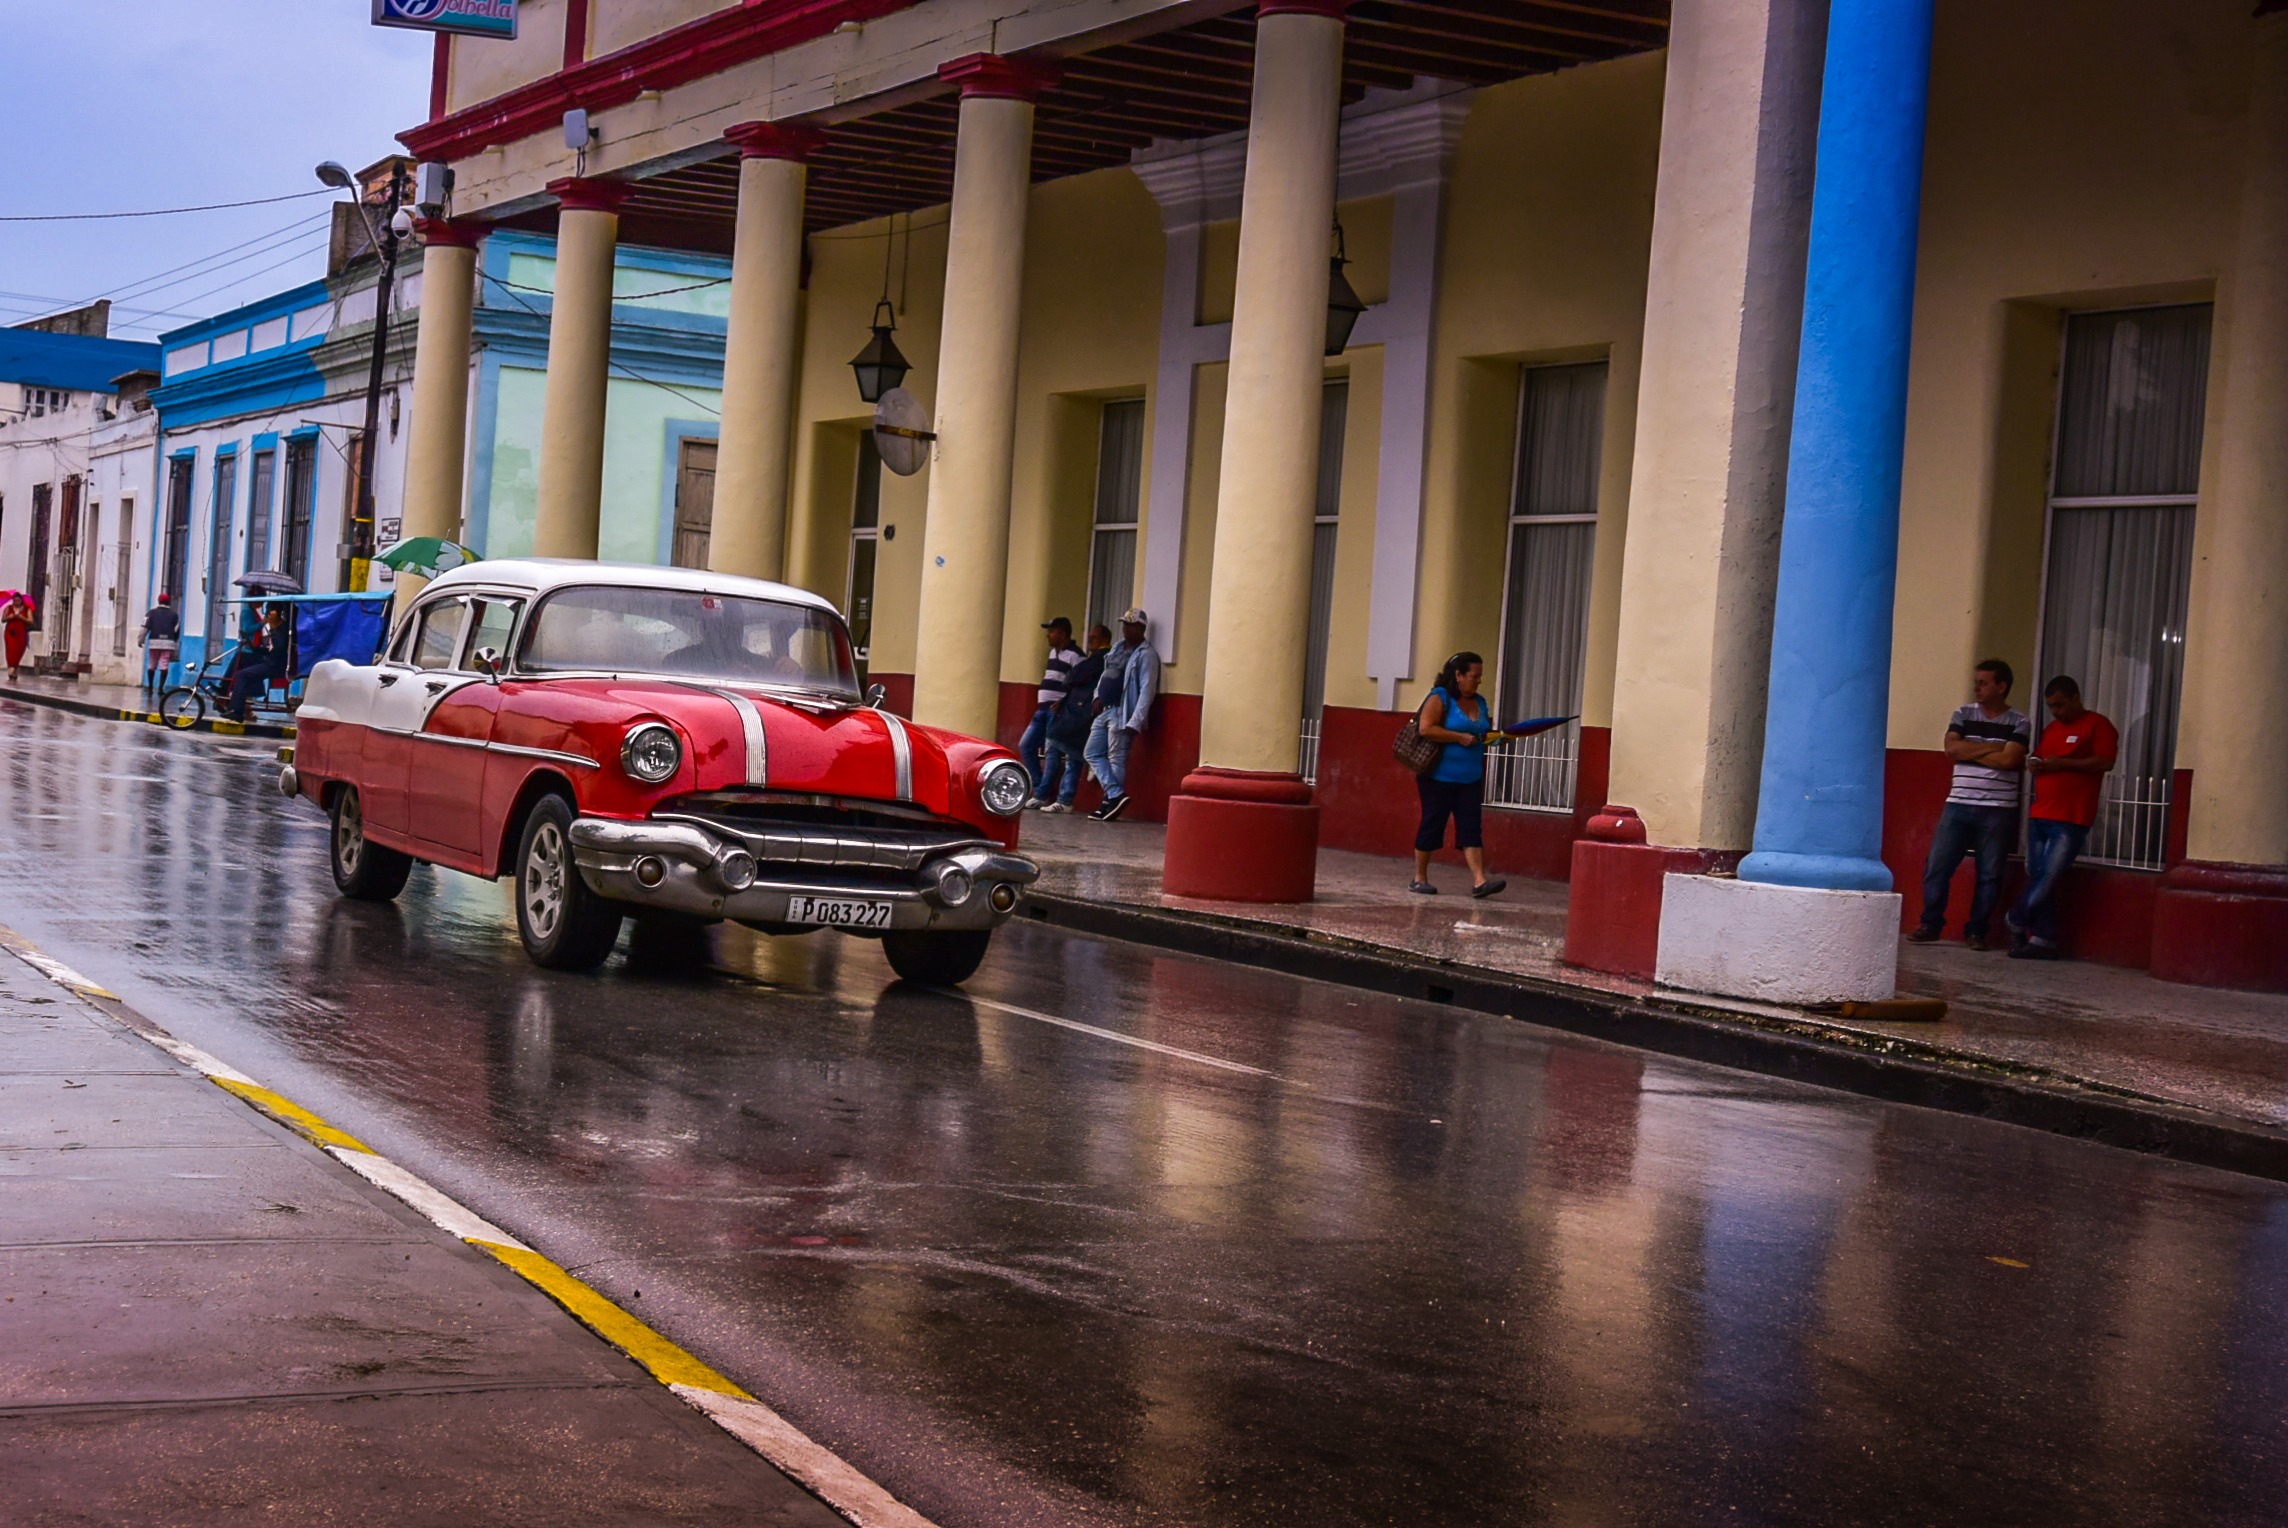
street, vintage, antique, town, old, city, travel, transport, vehicle, public transport, cuba, cars, caribbean, cuban, oldtimers, vehicles, holguin, urban area